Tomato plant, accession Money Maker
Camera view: vertical (180 deg); turntable rotation: 330 degrees
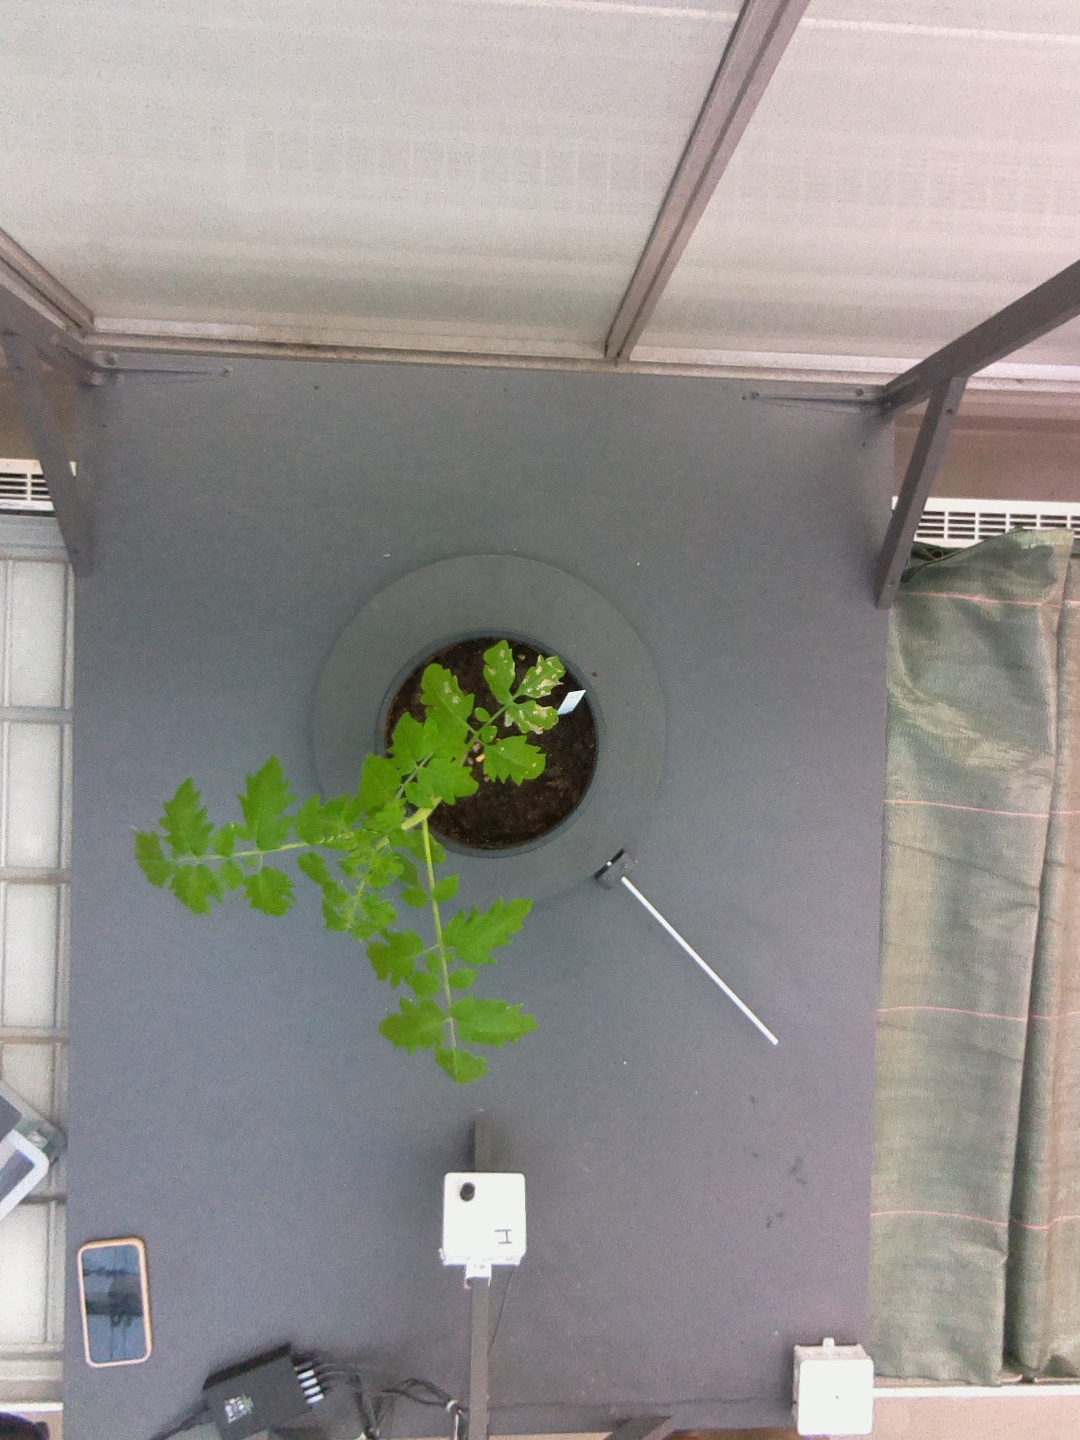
BBCH growth stage 13: 6 of true leaves visible